570

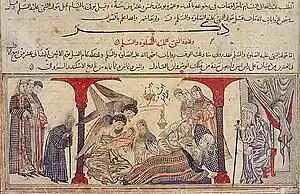
The birth of Muhammad (c. 570–632)

Year 570 (DLXX) was a common year starting on Wednesday of the Julian calendar. The denomination 570 for this year has been used since the early medieval period, when the Anno Domini calendar era became the prevalent method in Europe for naming years.